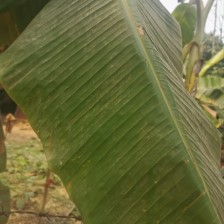
Label: healthy